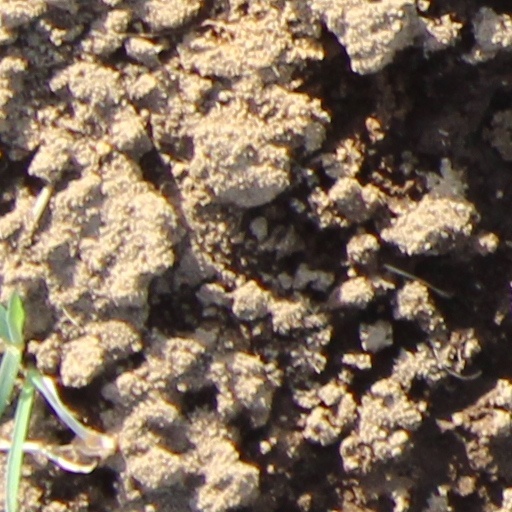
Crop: wheat